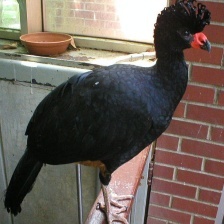
Species: WATTLED CURASSOW
Scientific name: CRAX GLOBULOSA